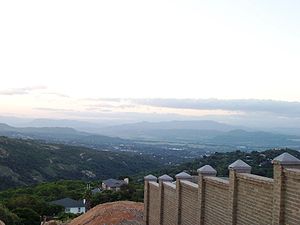
Nelspruit
Nelspruit er en by i Sydafrika med ca 200.000 indbyggere. Den er hovedstad i Mpumalanga provinsen.